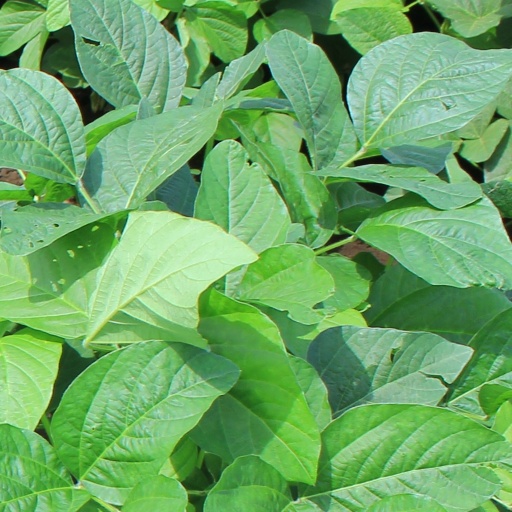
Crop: soybean